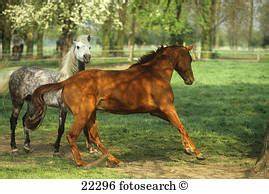
Label: horse